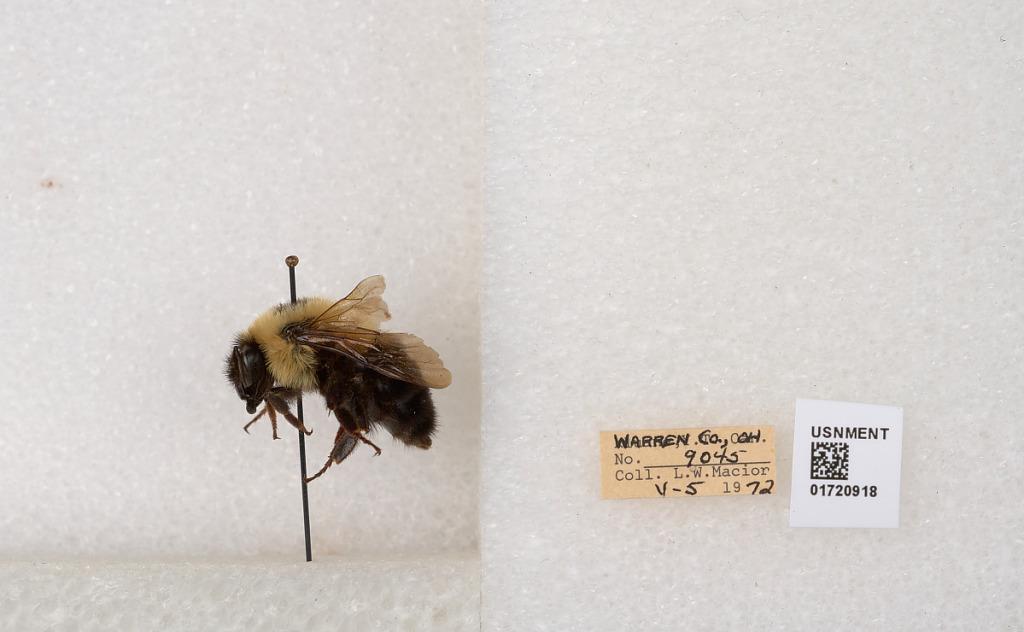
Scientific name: Bombus bimaculatus Cresson
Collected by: L. Macior
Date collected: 1972-5-5
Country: United States
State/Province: Ohio
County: Warren
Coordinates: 39.4276, -84.1668